Rockfall barrier

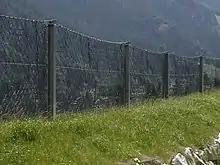
A net with a rectangular mesh, supported by static posts, placed on top a rockfall protection embankment. (Gothard pass, Switwerland)

When the rock block kinetic energy is less than 500 kJ, a static barrier is often adapted. In general, it consists of static posts, cables and an interception net. As a result of this design, the deformation of the structure when impacted is limited.